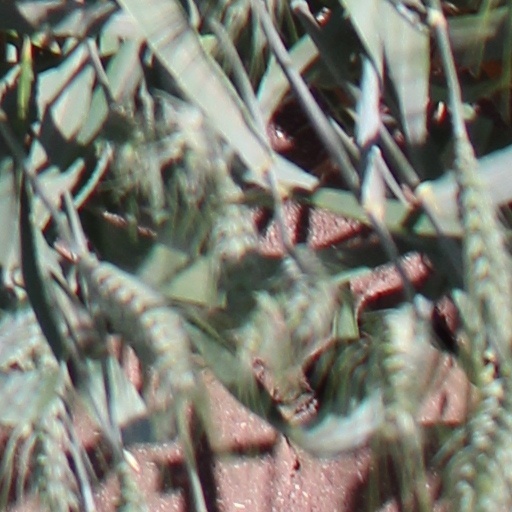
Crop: wheat